First Franco-Visigothic war (496–498)

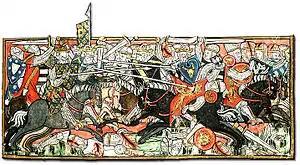
Clovis fights the Visigoths

The Franco-Visigothic War (496–498) also known as the First Franco-Visigothic War was an armed conflict between the Franks and the Visigoths. In this conflict, the Franks were the aggressors who tried to gain a foothold in Aquitaine, where the Aquitanian Goths had been in power since the fall of the Western Roman Empire. The main opponents in this war were the kings Clovis and Alaric II. The war ended in a defeat for Clovis.